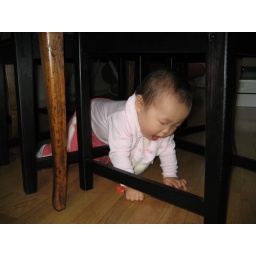
jungle gym = climbing under the table and chairs